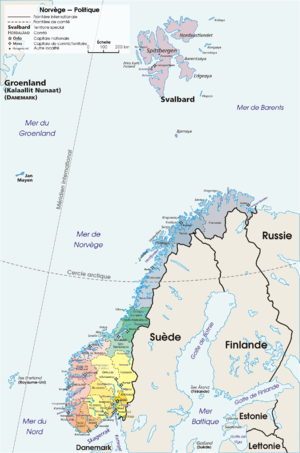
Carte politique de la Norvège en français
La géographie de l’île Jan Mayen est celle d’une île norvégienne subpolaire relativement isolée, située à la limite des mers de Norvège et du Groenland. L'éloignement de l'île Jan Mayen des terres émergées les plus proches, conjugué à la rudesse du climat, n'a pas favorisé l'implantation humaine qui se résume à des équipes scientifiques et techniques saisonnières basées à Olonkinbyen.
L'île Jan Mayen est un territoire de la Norvège constitué d'une île située à la limite entre les mers de Norvège et du Groenland et dont l'administration est confiée au département du Nordland. Après sa découverte au début du XVIIᵉ siècle par des baleiniers, l'île n'est revendiquée par aucune nation et sert seulement de base pour la chasse à la baleine ou la chasse au renard polaire. Elle devient un lieu d'études scientifiques lors de la première année polaire internationale durant l'hiver 1882-1883. Ce n'est qu'en 1929 que la Norvège en prend la possession exclusive et l'utilise comme base météorologique dans un premier temps, puis de radionavigation à partir de 1959.